Dana Monroe

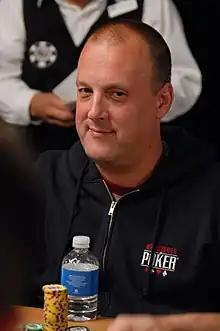
Ross Boatman ("pictured") was introduced as Dana's father, Harvey.

Smith's casting was announced on 28 March 2021, when it was confirmed that she would be guest starring as a love interest for established character Bobby Beale (Clay Milner Russell). Smith said that she was attracted to playing Dana since she is a smiley and bubbly character, describing her as the "innocent wholesome version of the girl next door". She was also keen to be involved in a romantic storyline since she had not previously been part of one. Smith auditioned for the role of Dana over Zoom with executive producer Jon Sen and other members of the production team. Smith was unsure about her performance and felt that she could have changed things about her audition, so went for a walk with her mother afterwards to ease her thoughts. Hours later, her agent informed her that she had gotten the role and that she would begin filming imminently. She was initially contracted for six months. Smith noted her happiness at having been cast due to having been a long-term viewer of the soap; she described the moment she was told as "a moment [she will] remember for a long time".